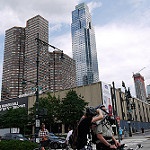
Scene: Outdoor